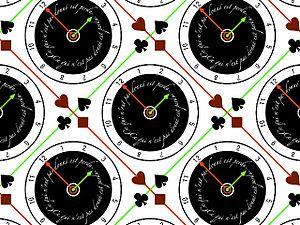
Cette image montre le résultat d'une transformation conforme du plan complexe, pavé par une horloge. Ici: une similitude z &#x21A6
En mathématiques, et plus précisément en géométrie et en analyse complexe, une transformation conforme est une bijection qui conserve localement les angles, c'est-à-dire qui se comporte au voisinage de chaque point où elle est définie presque comme une similitude.